Bunshinsaba 3

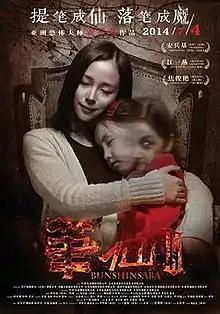
Theatrical poster

Bunshinsaba 3 is a 2014 Chinese horror film directed by Ahn Byeong-ki.